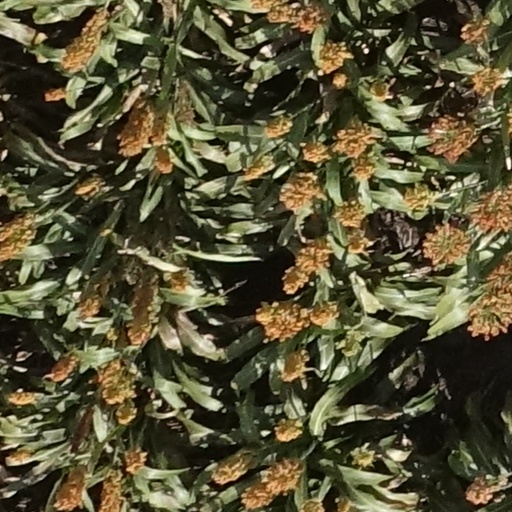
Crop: sorghum